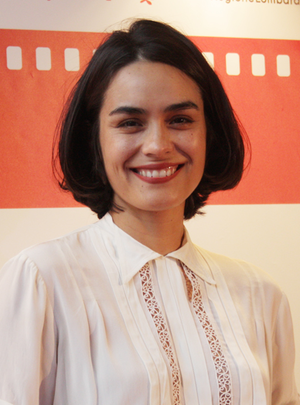
Shannon Marie Kahoolani Sossamon est une musicienne et actrice américaine d'origine océanienne tenant des rôles au cinéma et dans des clips musicaux.